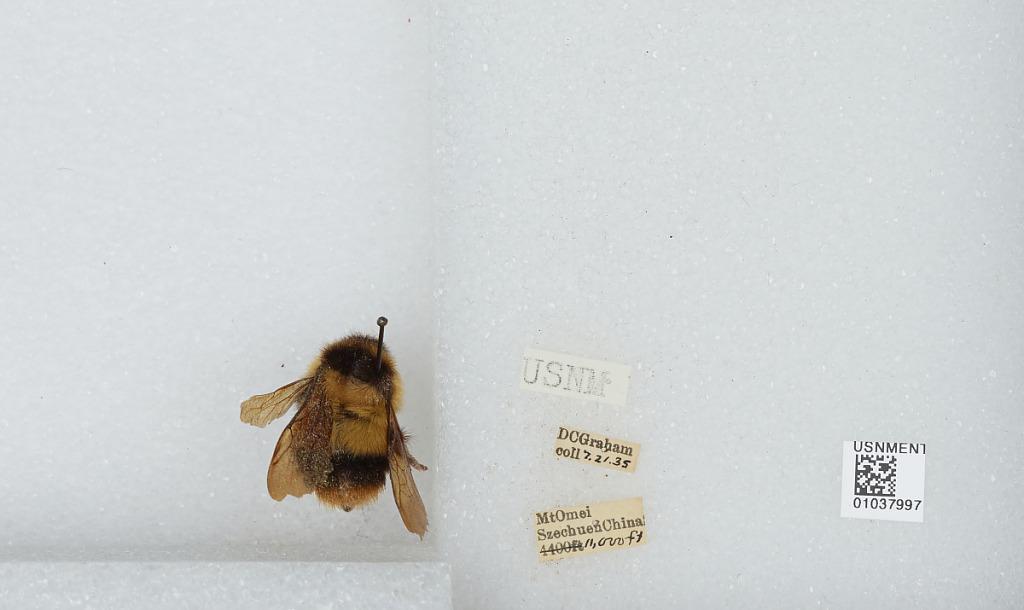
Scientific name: Bombus (Diversobombus) trifasciatus Smith
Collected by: D. Graham
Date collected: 1935-7-21
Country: China
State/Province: Sichuan
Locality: Mt. Emei